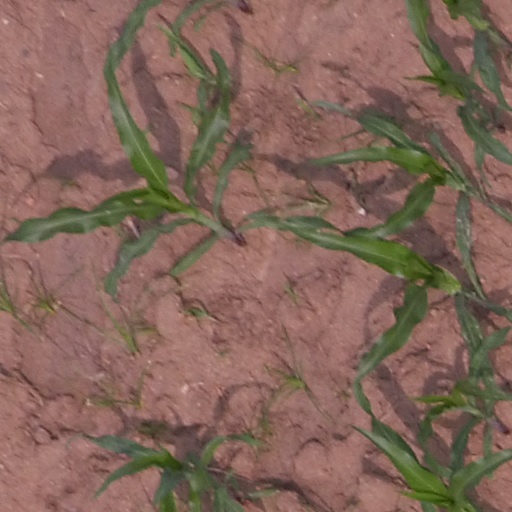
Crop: maize; corn